Bagnath Temple

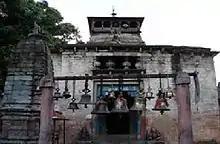
King Laxmi Chand built the present building in 1450.

According to Hindu legend, Sage Markandeya worshipped Shiva here. Shiva blessed sage Markandeya by visiting here in the form of a Tiger.